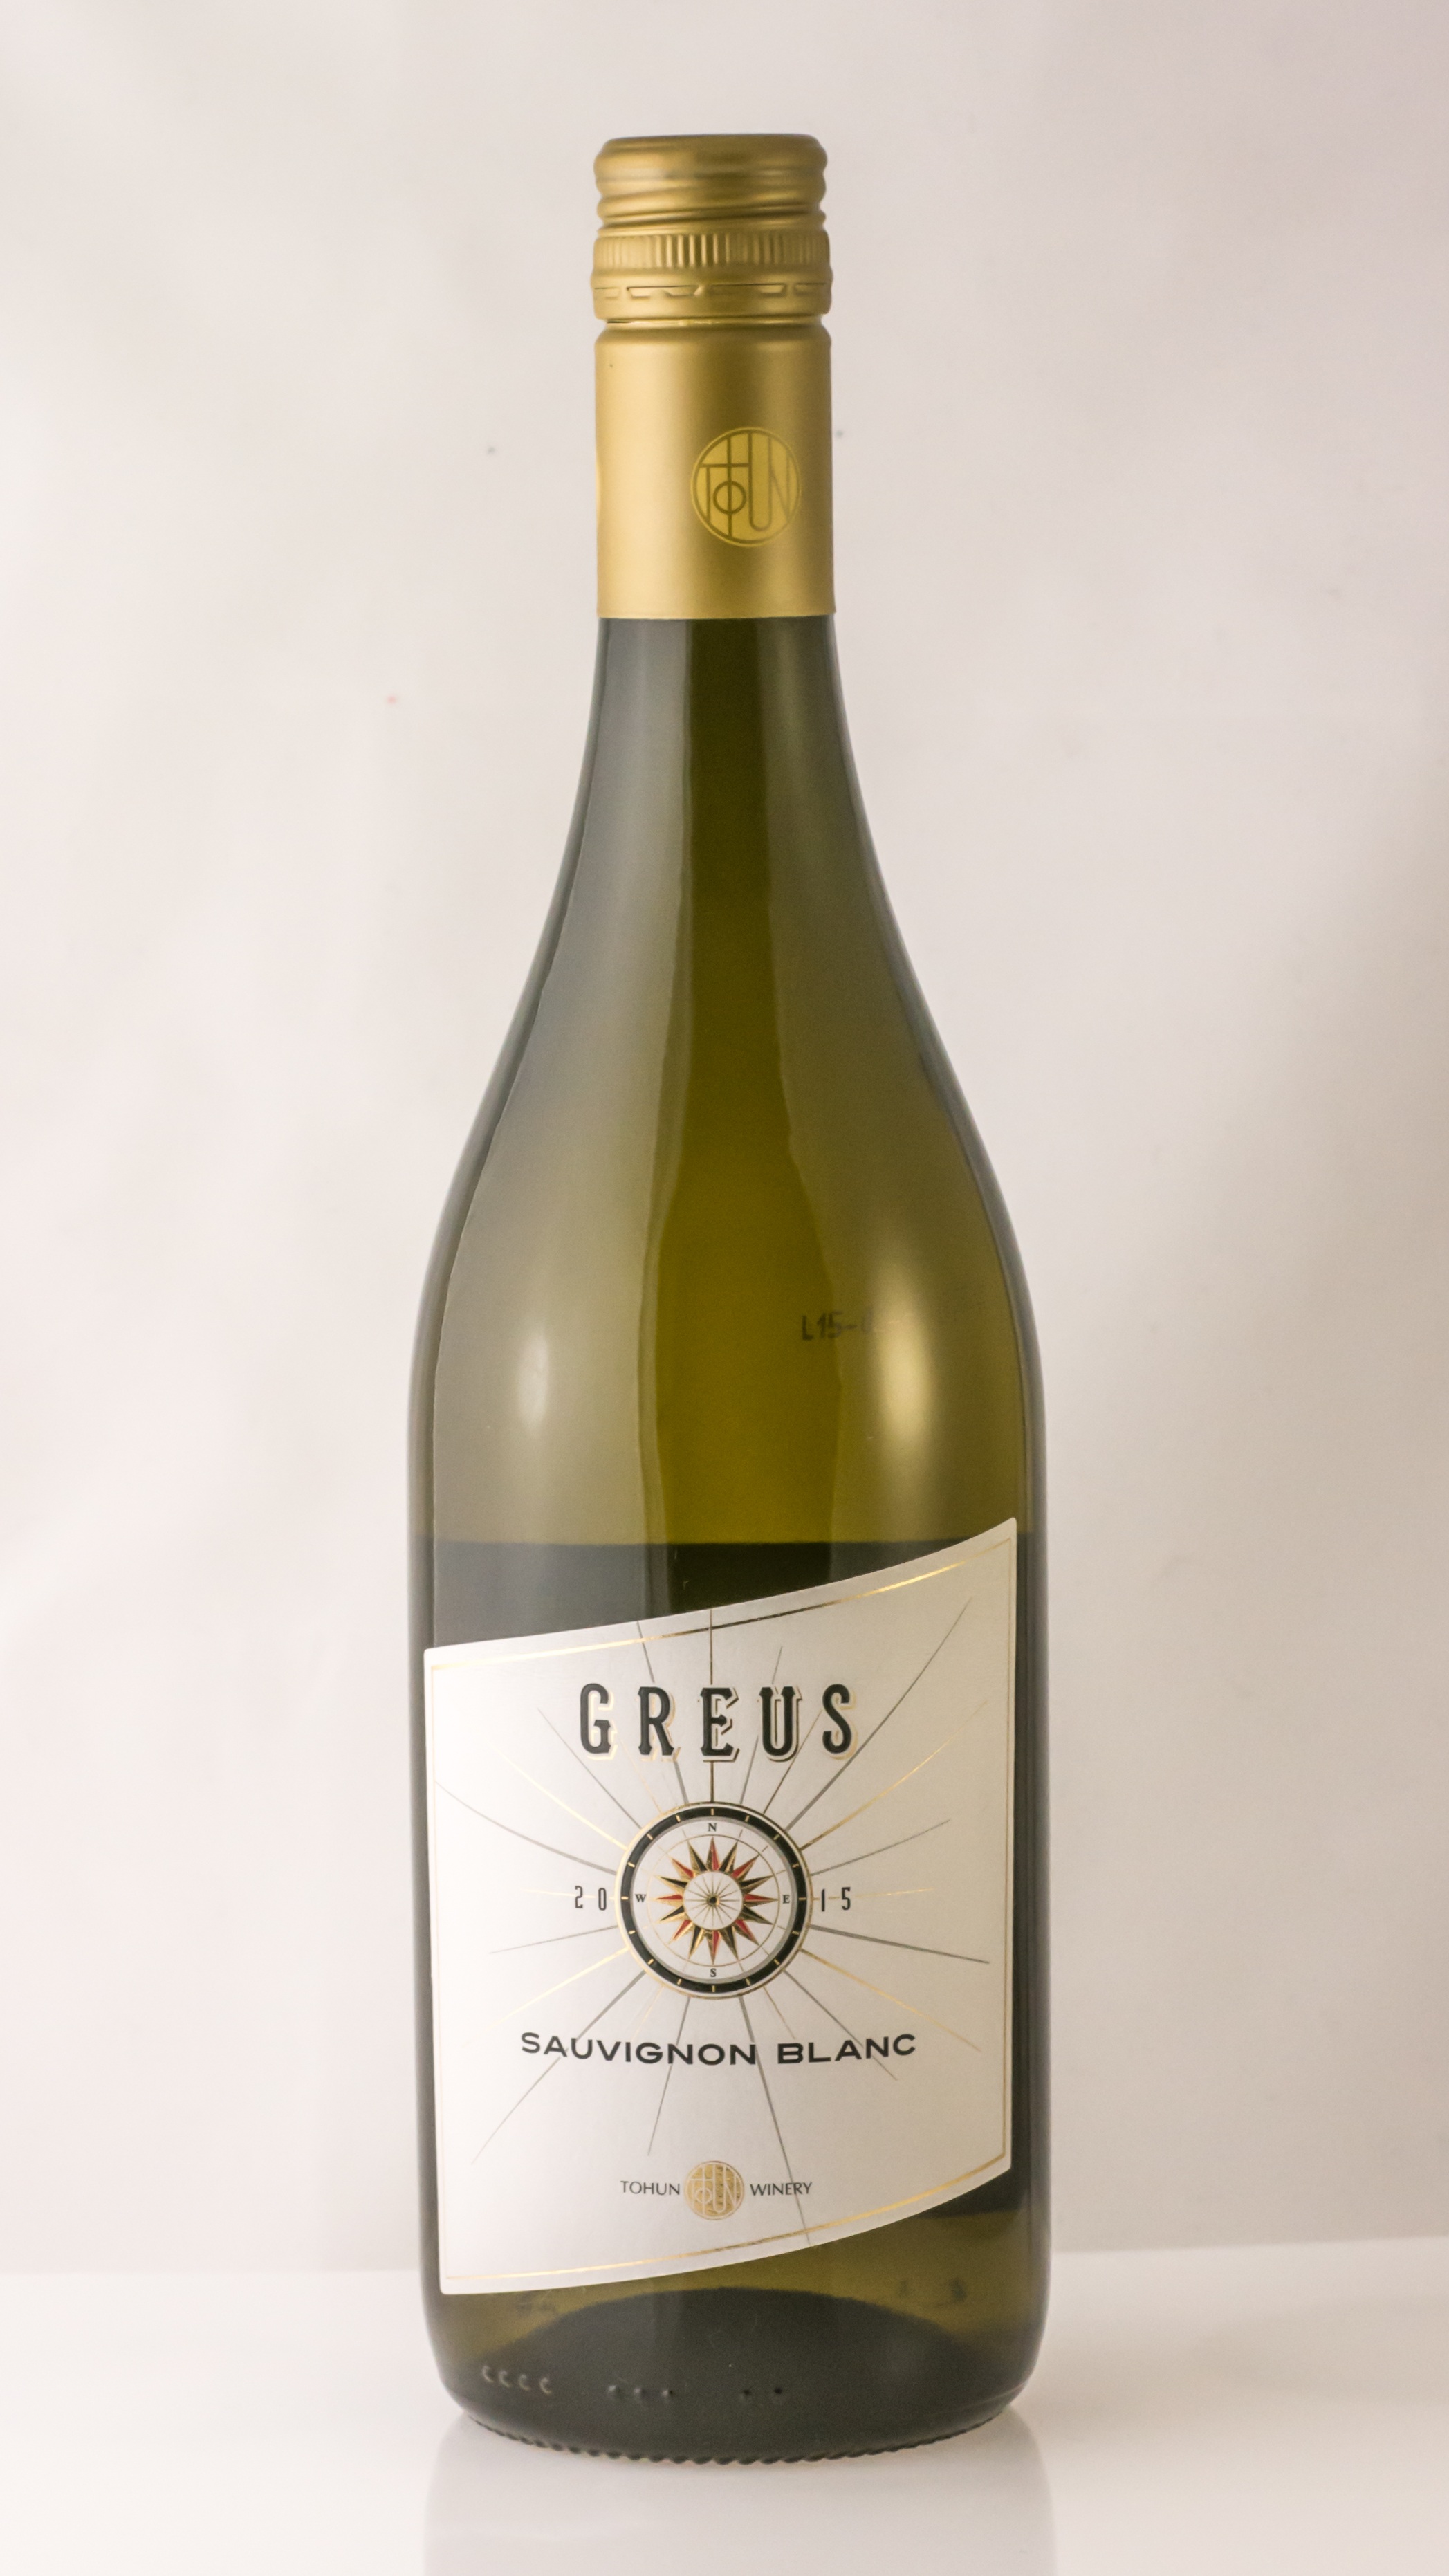
wine, wine production, bottle, production, alcohol, drink, winery, vine, barrel, beverage, winemaking, cellar, industry, winemaker, processing, grape, vineyard, industrial, fermenting, vintage